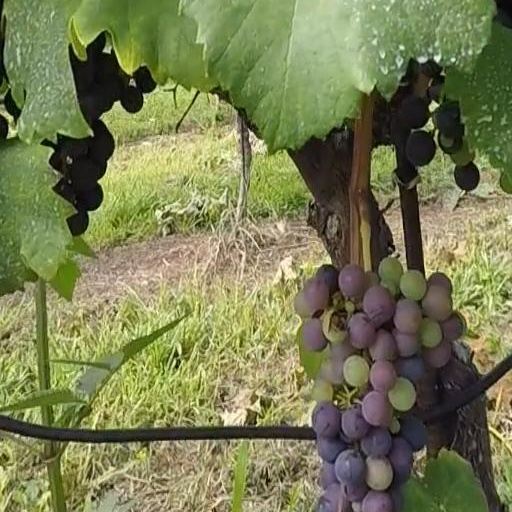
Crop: grape